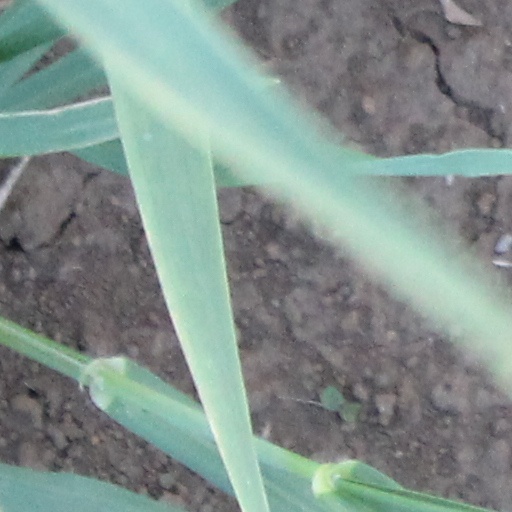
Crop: wheat